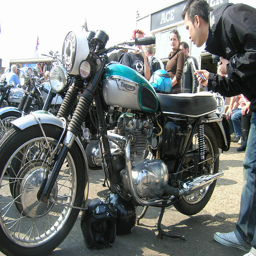
A large group of people riding motorcycles in a parking lot.
A group of motorcycles and people are gathered around.
A gathering of people standing around admiring motorcycles.
A group of people looking at motorcycles at a rally.
a man looking at a motorcycle at a motorcycle show